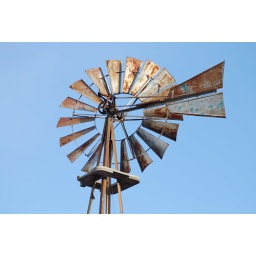
Isolated Windmill against blue sky